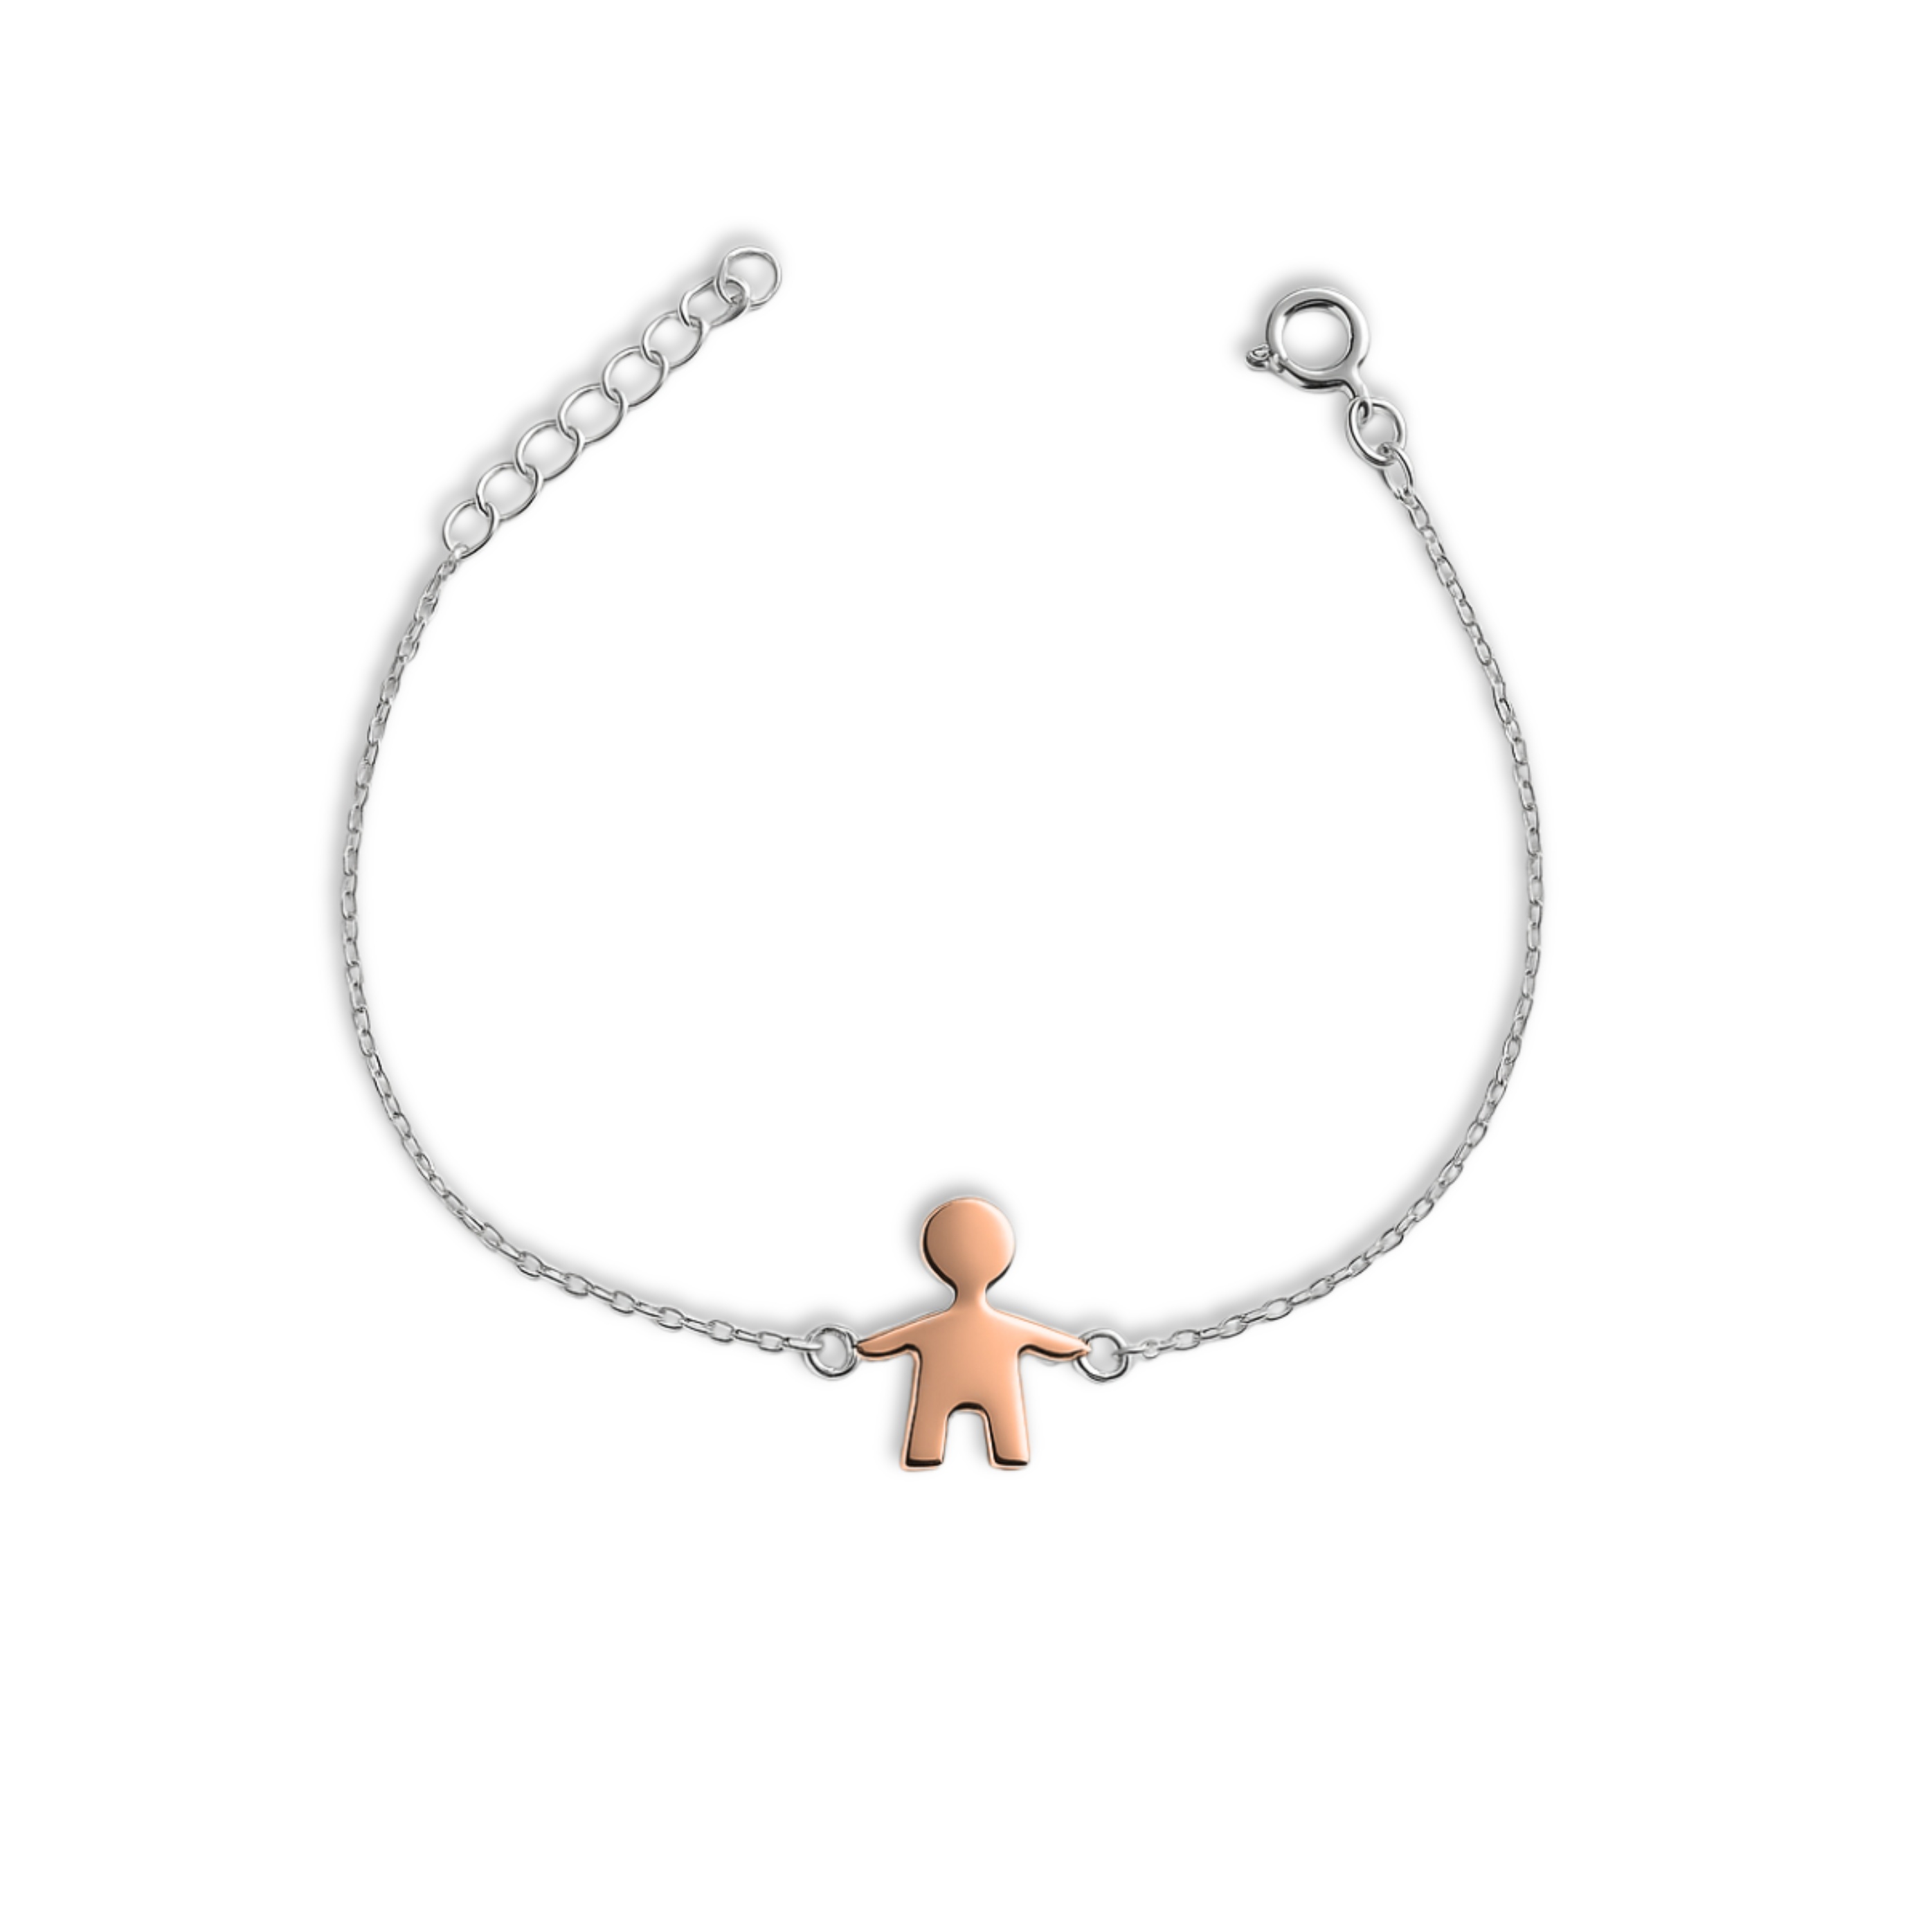
BR.QNA.M-R
Materiale: argento 925 Galvanica: oro rosa 18 kt Lunghezza: 17 cm + 3 cm di estensione Dimensione soggetto: 1,2 cm Chiusura: moschettone
Brand: Le Scritte dell'Amore
Category: Apparel & Accessories > Jewelry > Bracelets